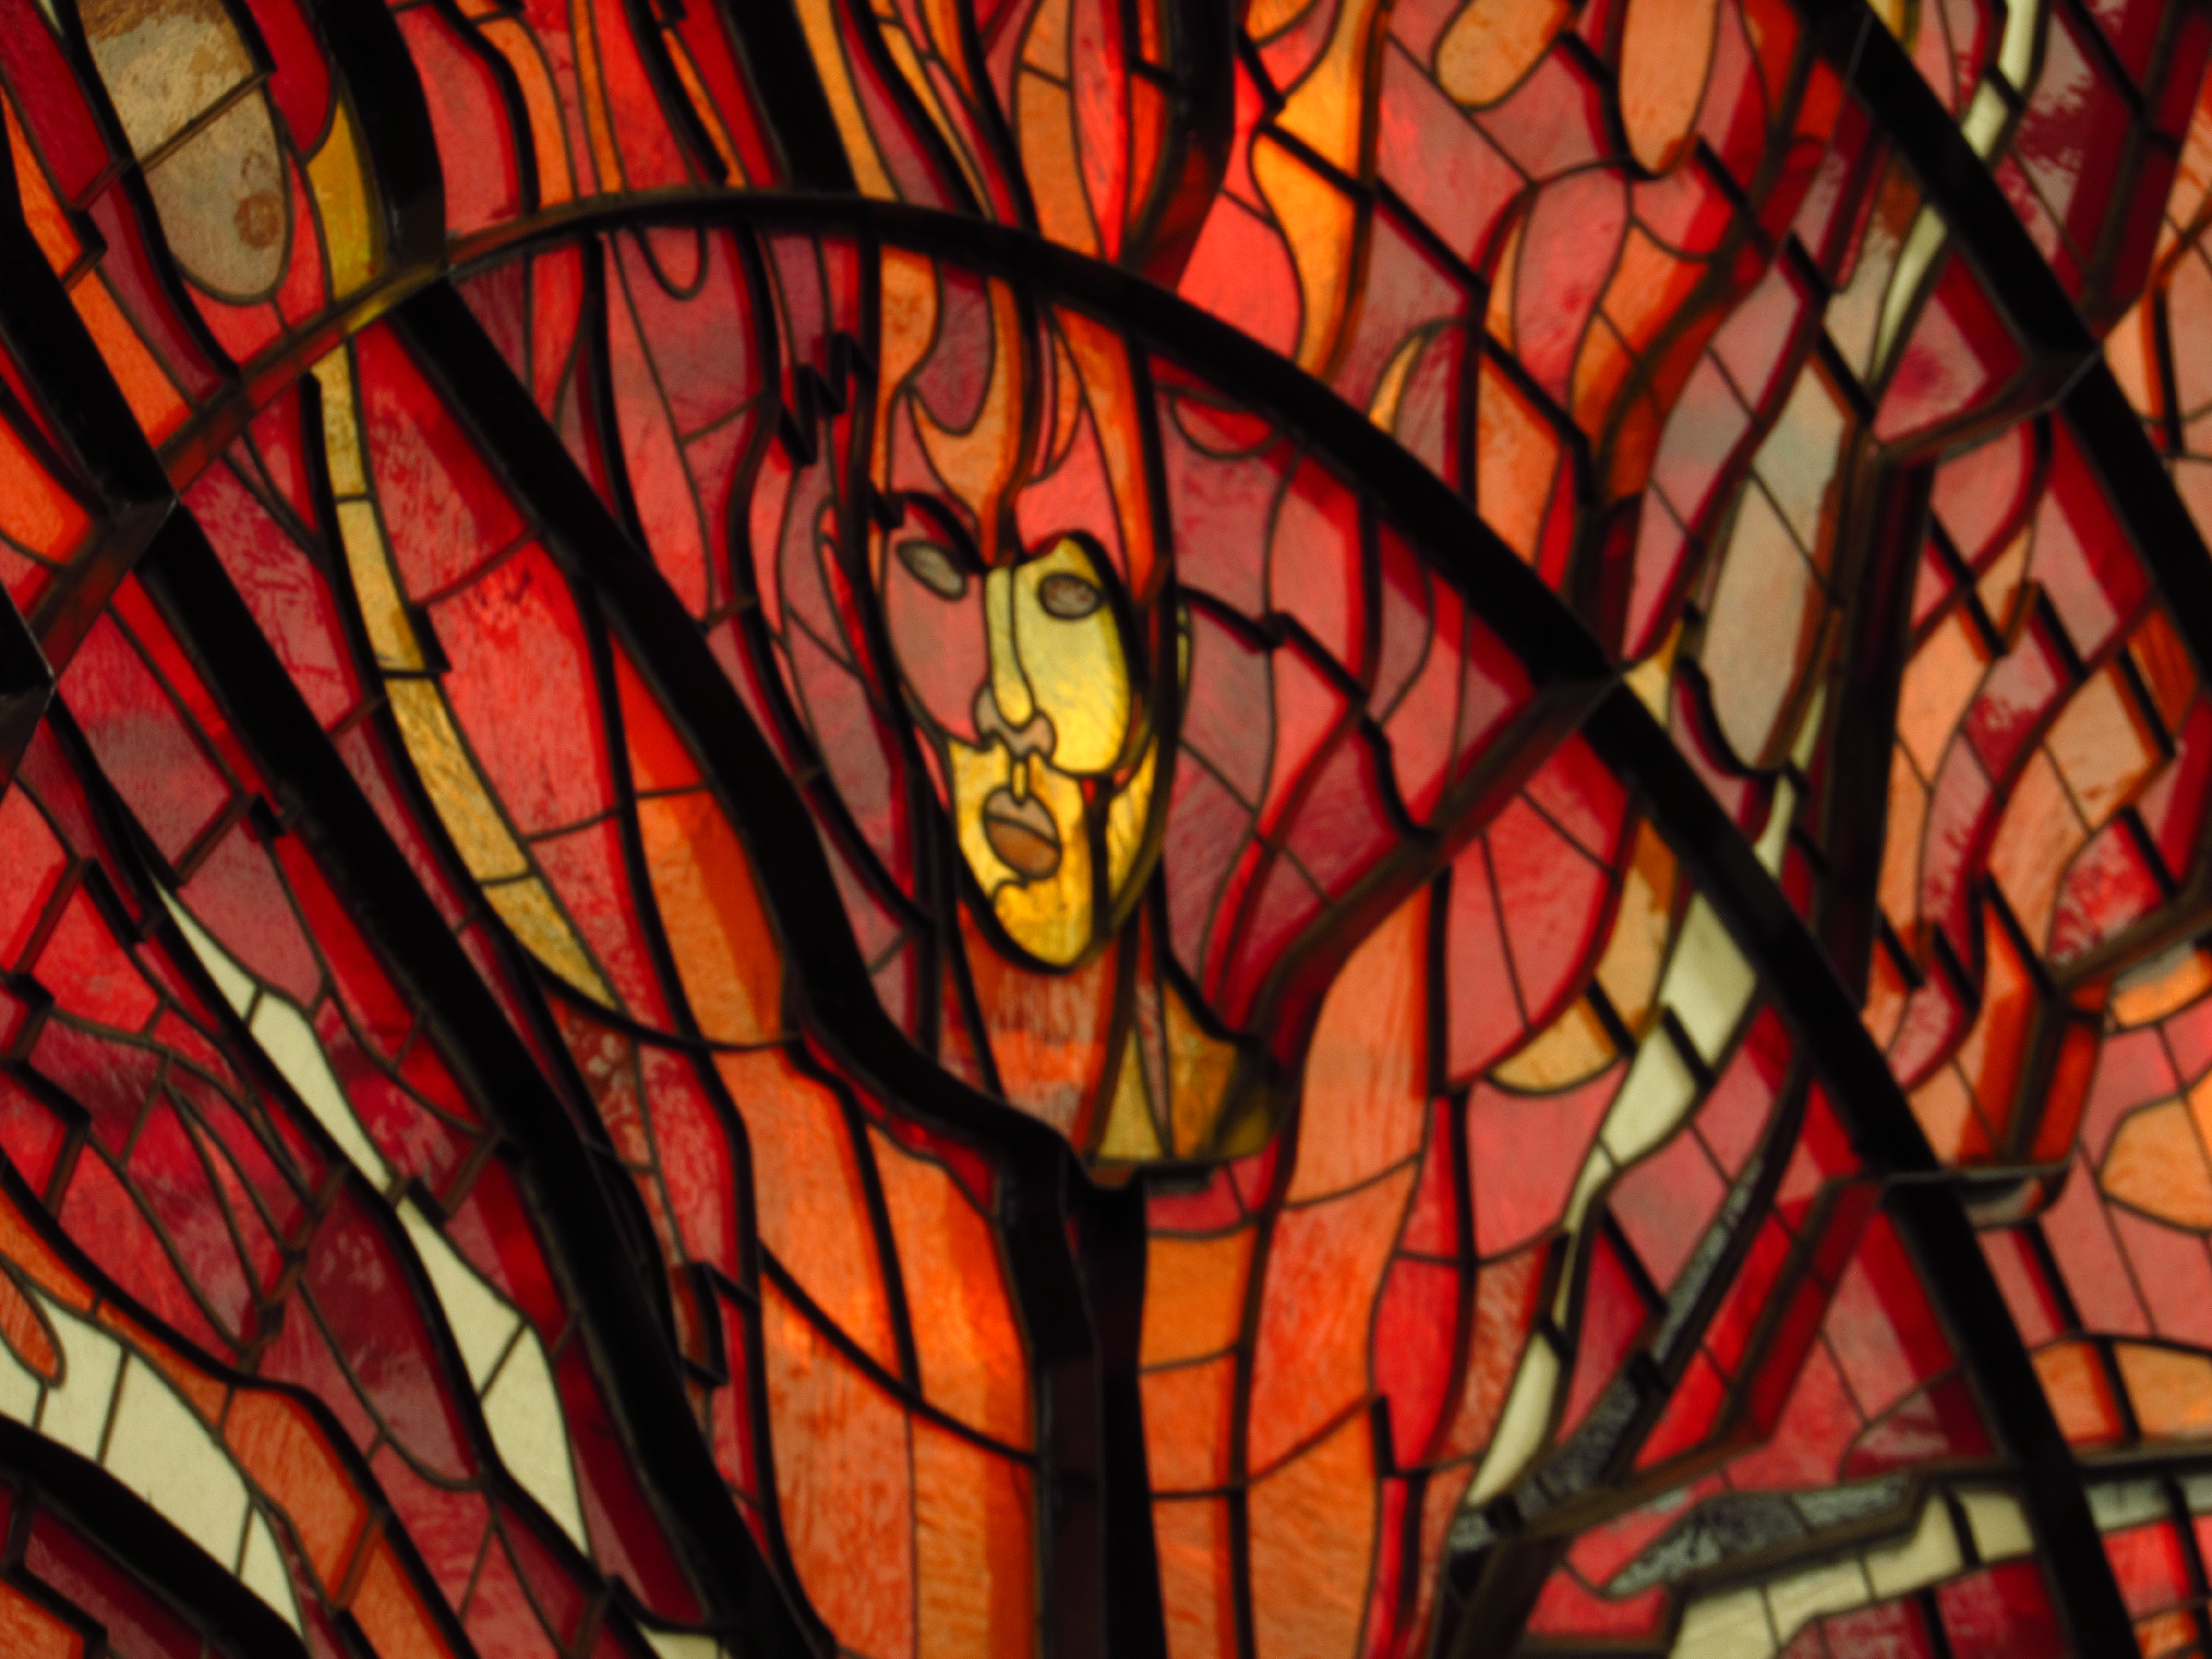
red, glass, stained, mexico, god, sun, close up, stained glass, window, psychedelic art, art, visual arts, Tints and shades, fictional character